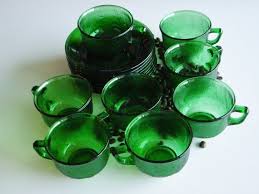
Waste category: glass